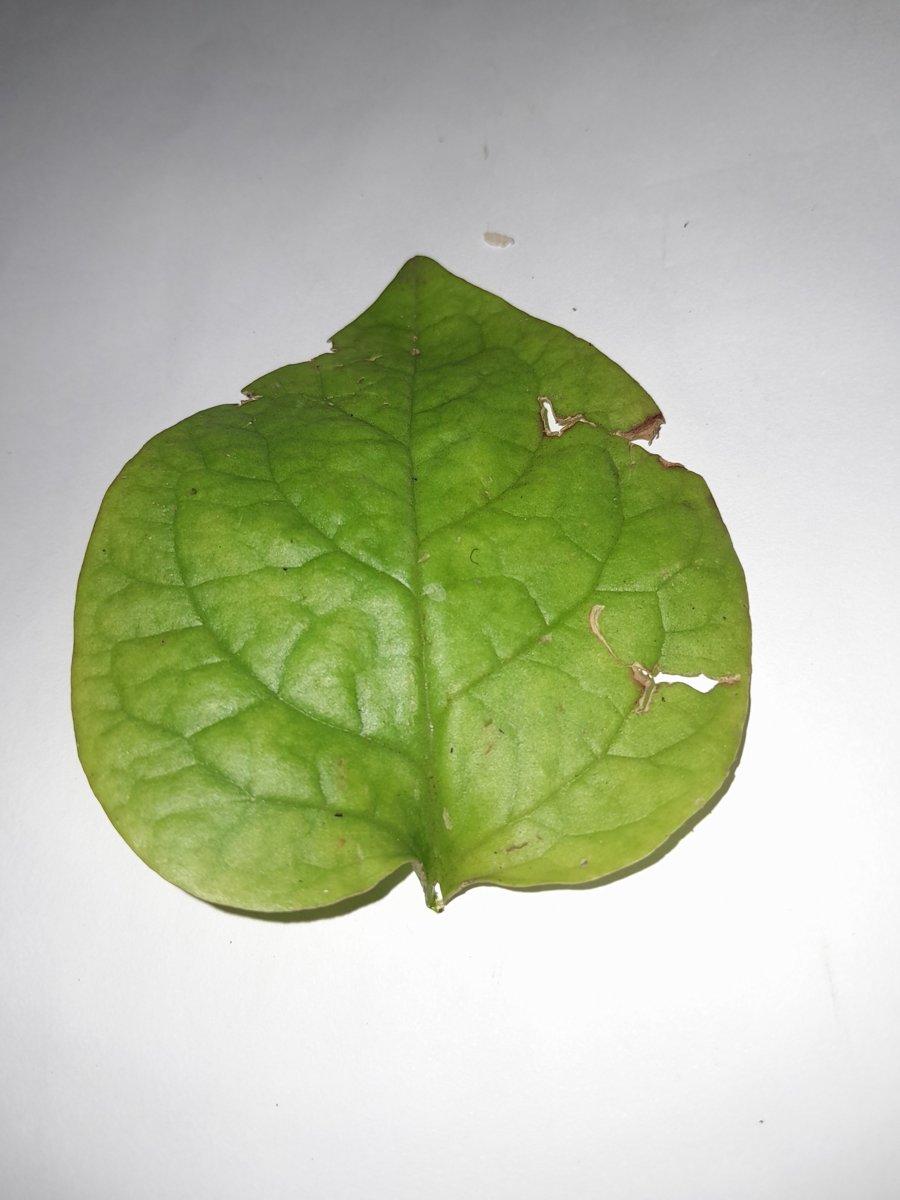
Label: Pest-Damage